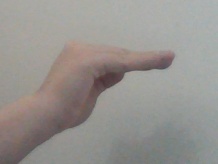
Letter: haa